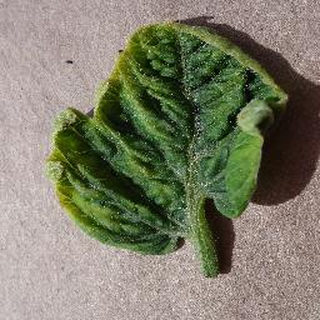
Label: tomato_yellow_leaf_curl_virus